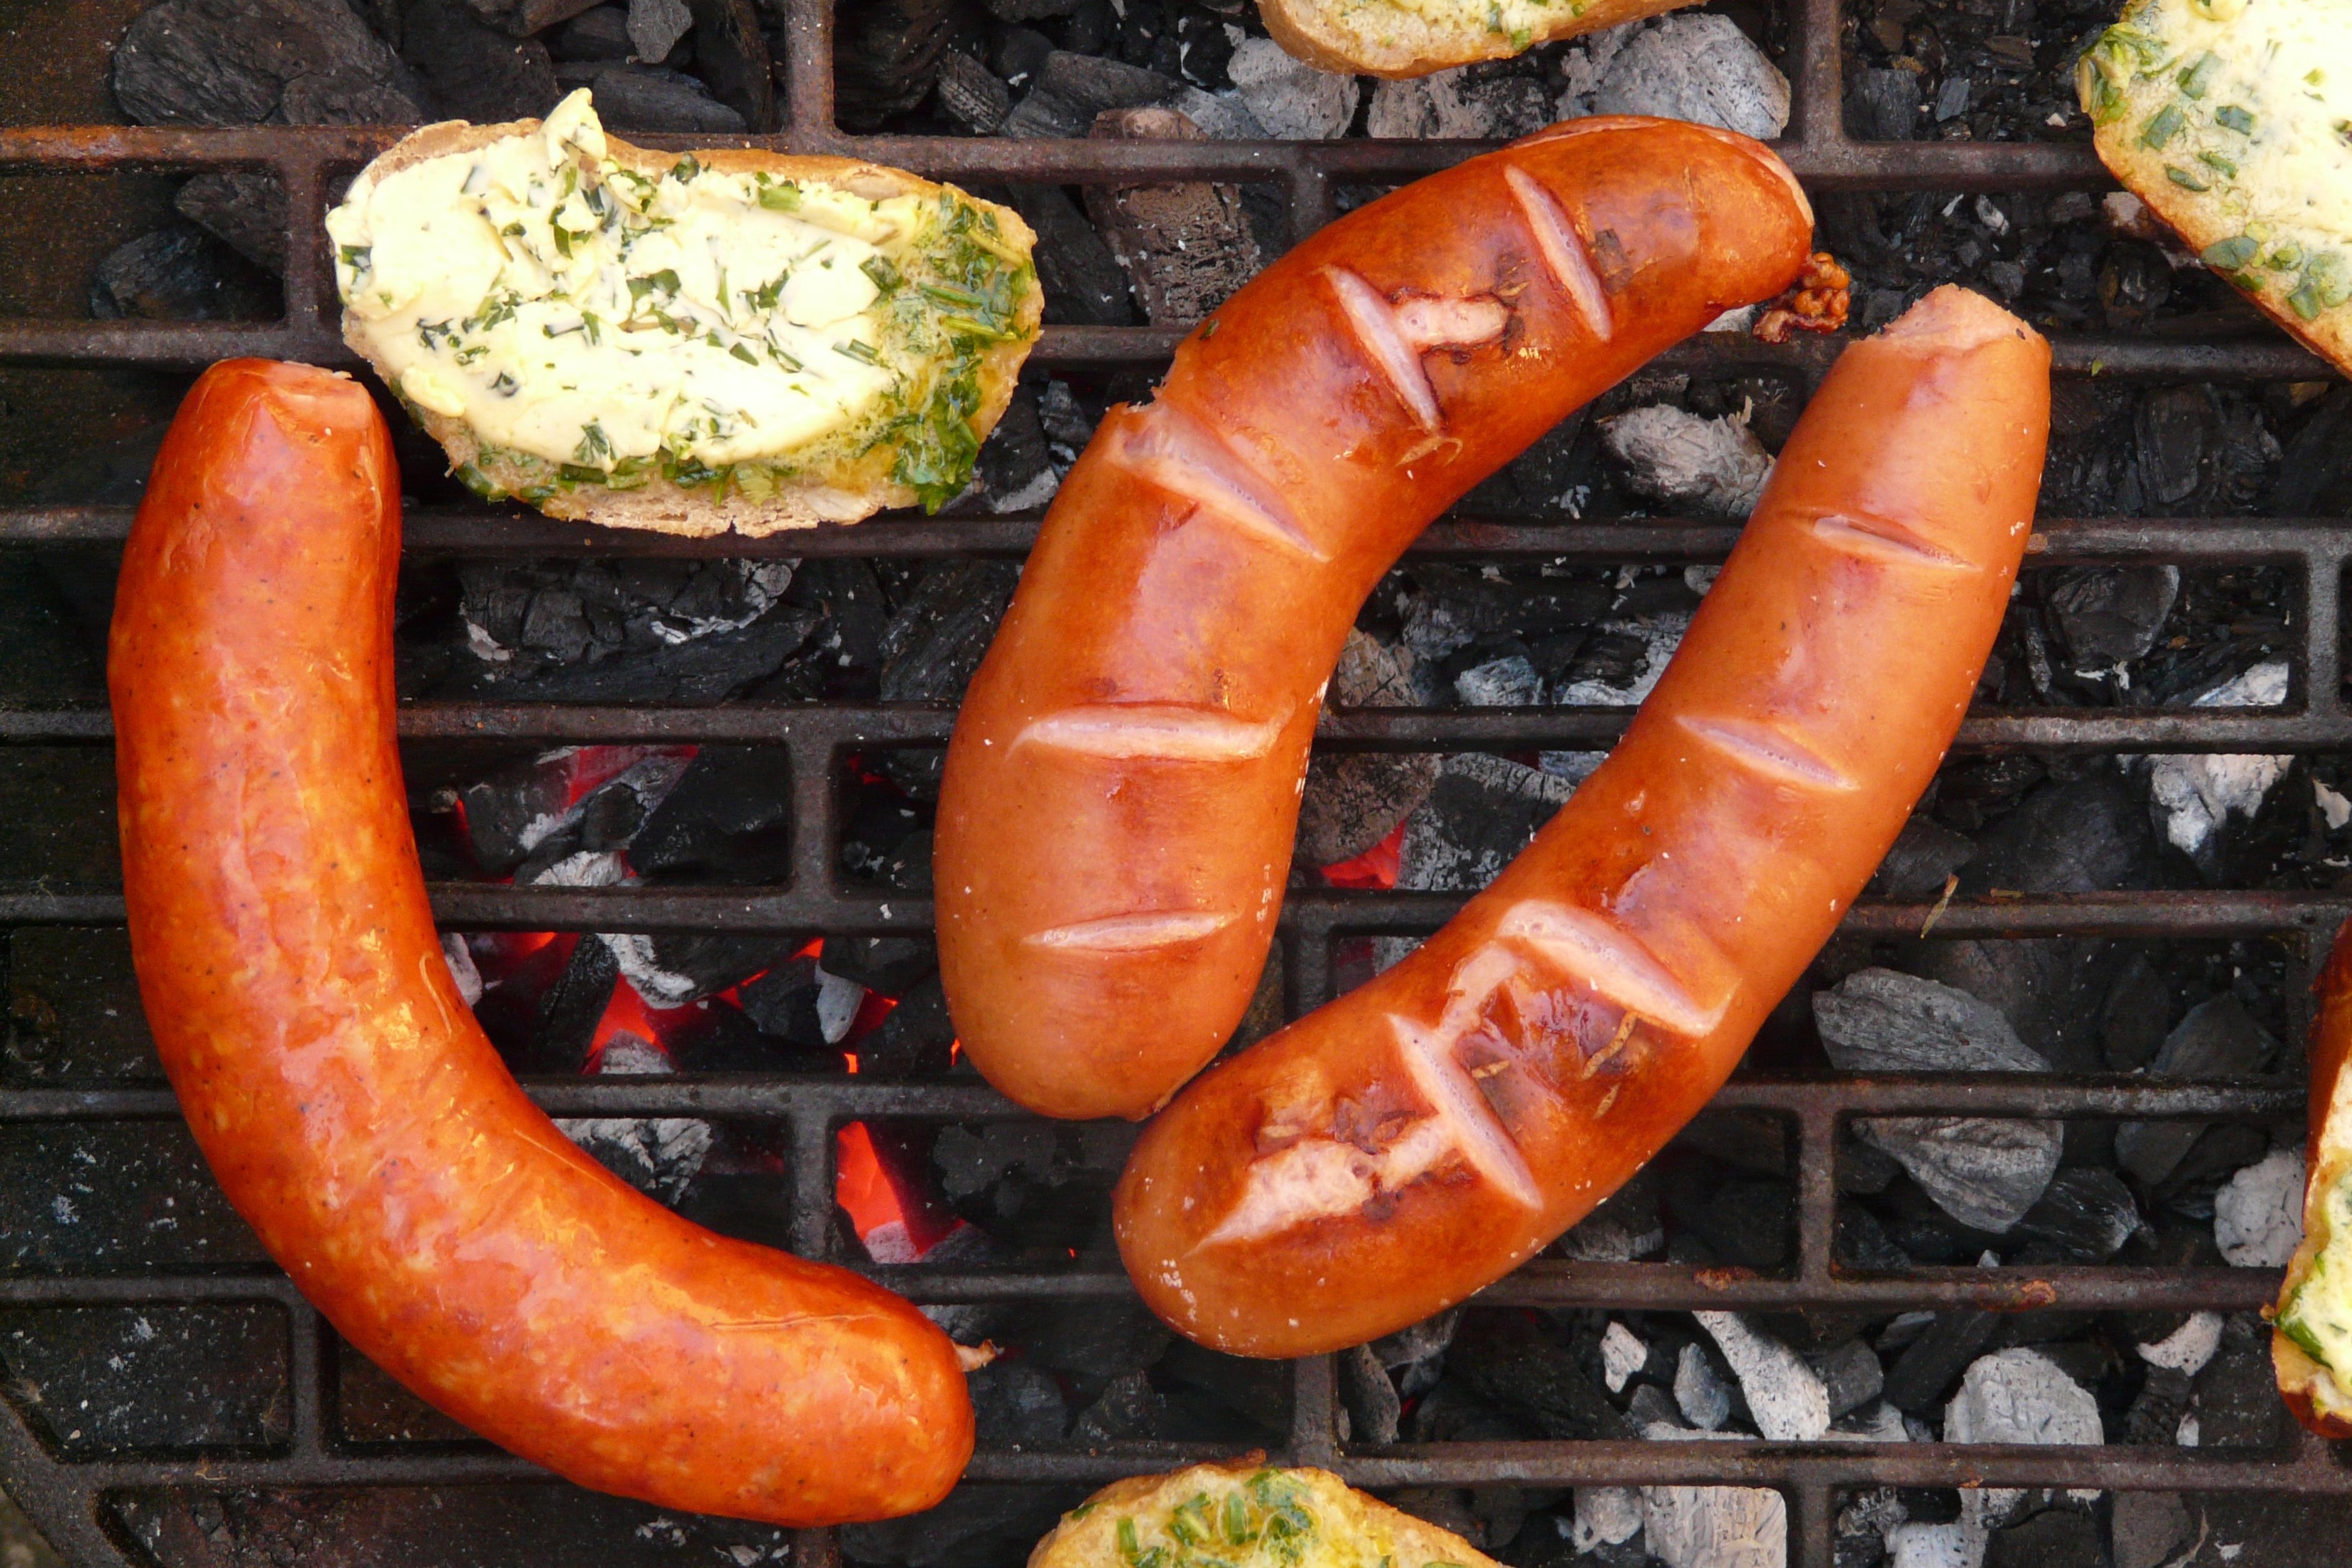
sausage, cervelat, thuringian sausage, bratwurst, food, knackwurst, andouille, frankfurter w rstchen, mettwurst, italian sausage, kielbasa, vienna sausage, chorizo, breakfast sausage, Diot, Cumberland sausage, longaniza, cuisine, dish, bockwurst, loukaniko, chistorra, meat, falukorv, bologna sausage, boerewors, sujuk, boudin, german food, Debrecener, ingredient, barbecue, roasting, grillades, local food, Choucroute garnie, spanish cuisine, produce